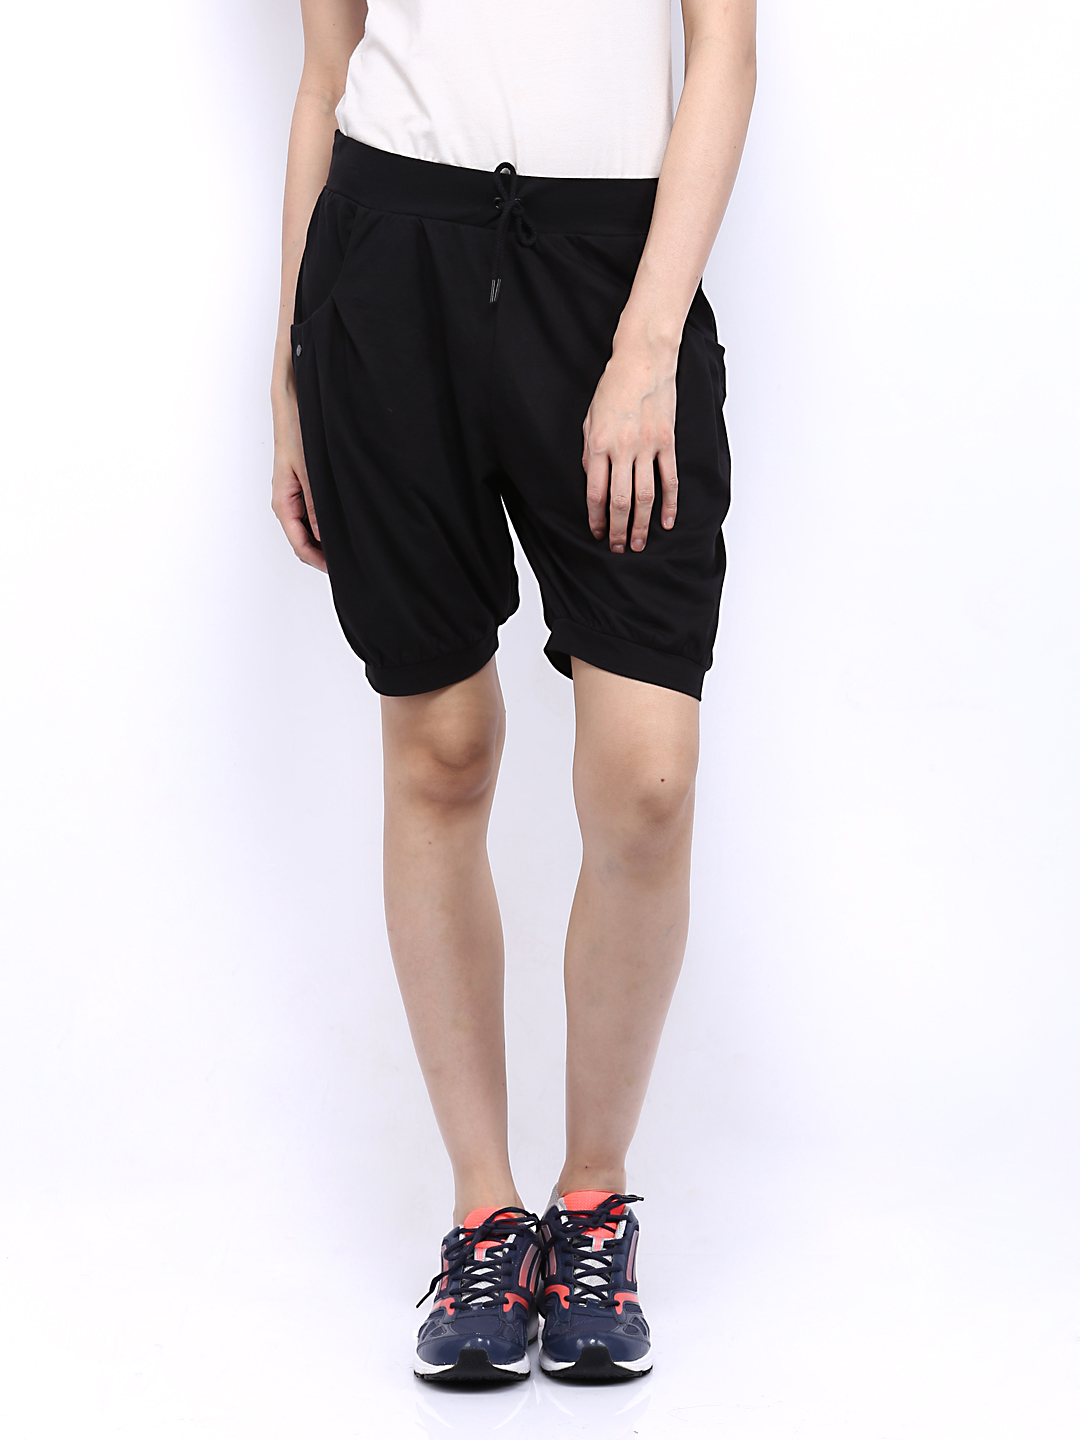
Puma Women Black Shorts
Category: Apparel / Bottomwear / Shorts
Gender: Women
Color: Black
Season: Winter 2013
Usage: Sports